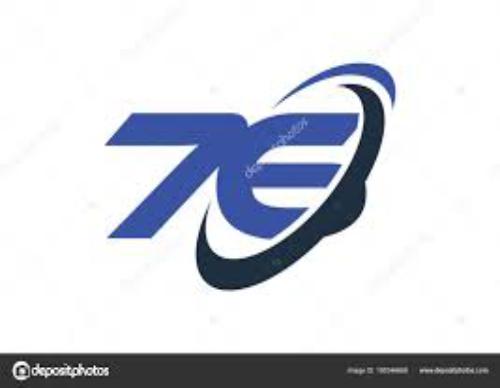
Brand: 76
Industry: Clothes